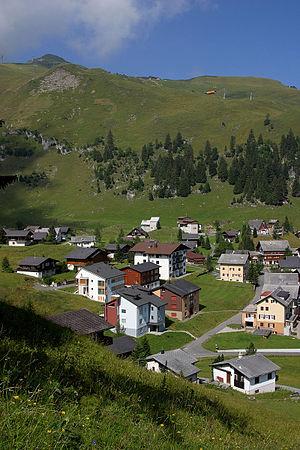
Stoos, appelée en allemand « der Stoos », est une station de sports d'hiver suisse de taille moyenne, sans voiture, située à 4 km à l'est de la commune de Morschach, dans le canton de Schwytz.